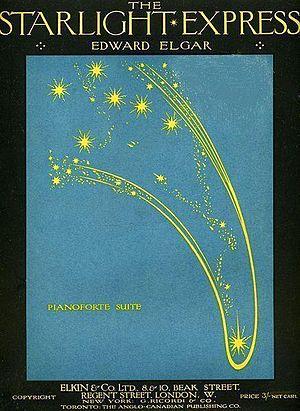
Sir Edward Elgar, 1ᵉʳ baronnet Elgar de Broadheath, est un compositeur et chef d'orchestre britannique dont les œuvres les plus connues sont entrées dans le répertoire classique international : les Variations Enigma, les marches Pomp and Circumstance, son concerto pour violon, son concerto pour violoncelle et deux symphonies. Il a également composé des œuvres chorales, dont l'oratorio The Dream of Gerontius, des chants et de la musique de chambre. Il est nommé Master of the King's Music en 1924.
The Starlight Express est une pièce de théâtre pour enfant de Violet Pearn, fondée sur le roman fantastique A Prisoner in Fairyland d'Algernon Blackwood avec des chants et de la musique de scène écrits par Sir Edward Elgar en 1915.